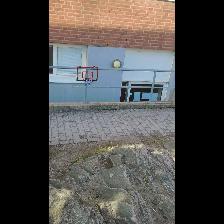
Label: NonHuman